Batopilas, Chihuahua

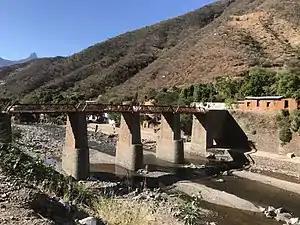
Former railroad bridge connecting mines to hacienda San Miguel

In 1887 Shepherd incorporated the Batopilas Consolidated Mining Company which included 350 separate workings and 10 companies owned by the original Batopilas Mining Company. By this point the population of Batopilas swelled to over 6,500 people. In 1884 the company paid its first dividend worth $2,000,000 at the time the company's stock was introduced on New York Stock Exchange, but stopped the dividend payments in 1887. Falling silver prices towards the end of the 19th century forced the company to invest in technology trying to maintain their profits, resulting in shrinking workforce. By 1906 the town population was reduced to about 4,000 people.